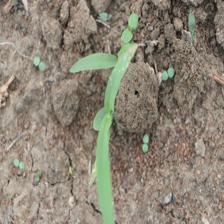
Label: Sorghum